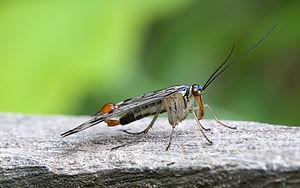
Panorpa communis, une mouche-scorpion. Le genre Panorpa est très répandu dans tout l'hémisphère nord.